I Love Me (film)

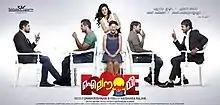
Theatrical poster

I Love Me is a 2012 Indian Malayalam-language thriller film directed by B. Unnikrishnan and written by Sethu. It stars Asif Ali, Unni Mukundan, Isha Talwar, with Anoop Menon and Kadambari Jethwani in supporting role. The film was shot in Vietnam, Bangkok and Kochi and was produced by Vaishak Rajan under the banner Vyshakha Cinemas. The film features a score and soundtrack composed by Deepak Dev. It is the first film directed by Unnikrishnan thar he did not write the script for.